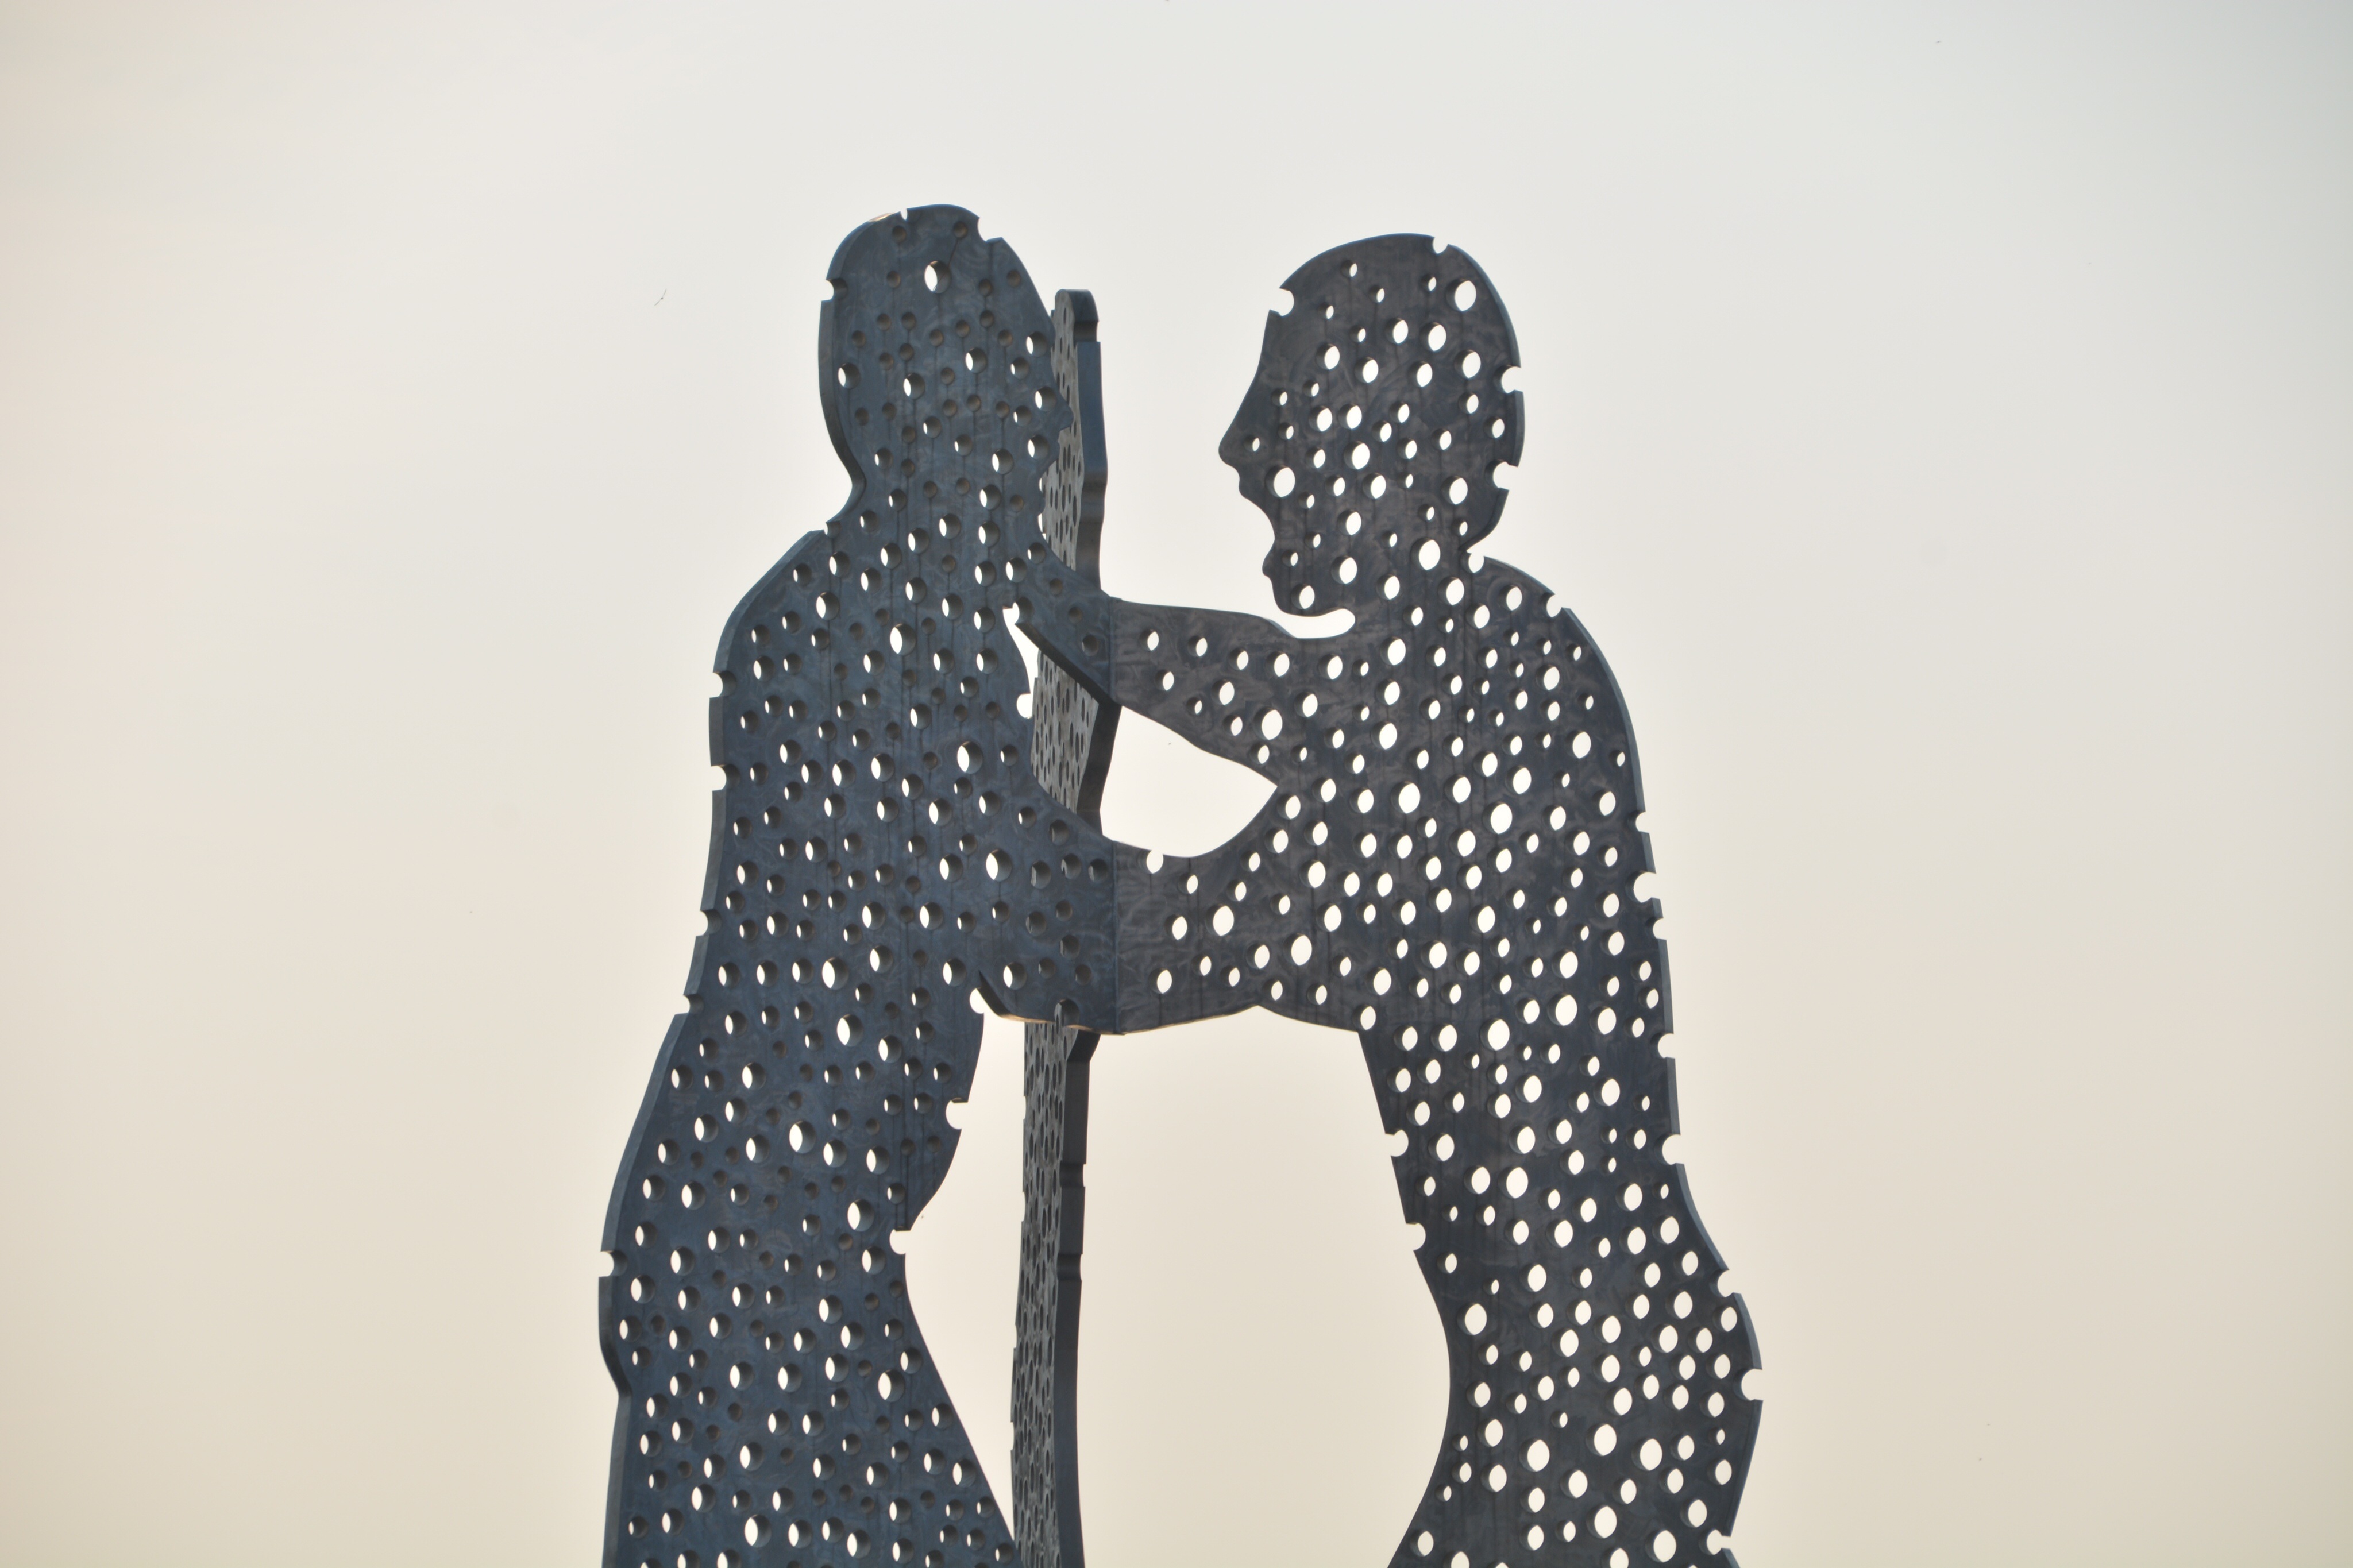
hand, photography, pattern, finger, black, artwork, polka dot, sculpture, art, illustration, design, berlin, kreuzberg, friedrichshain, spree, treptow, modern art, molecule men